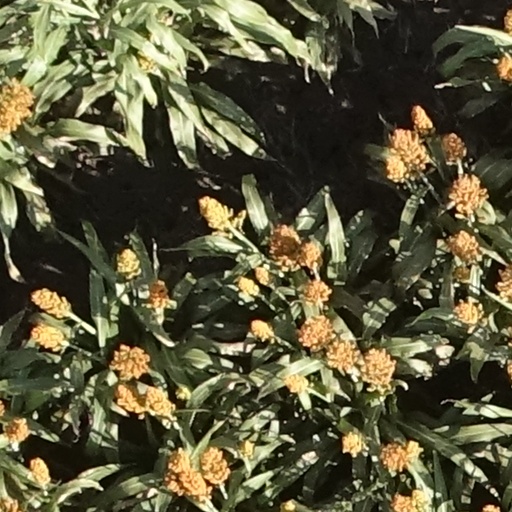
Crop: sorghum